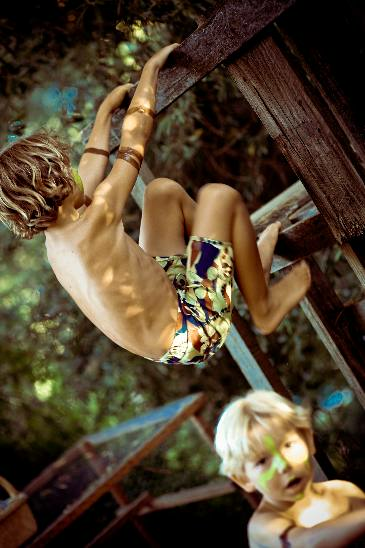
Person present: Yes